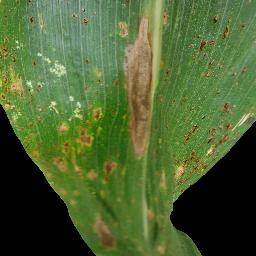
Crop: corn
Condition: (maize)_common_rust